F. W. Murnau

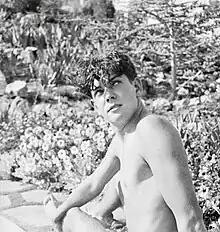
Actor David Rollins sits unclothed in a 1927 photo taken by Murnau.

In Hollywood, Murnau reportedly became enamored with the young actor David Rollins, whom he invited to his home. In late 1927, Murnau convinced Rollins to pose nude, with the pool and garden of the Wolf's Lair castle in Hollywood serving as the backdrop. In a later interview Rollins claimed to have been puzzled and surprised by the request, but felt comfortable enough with his body to oblige.